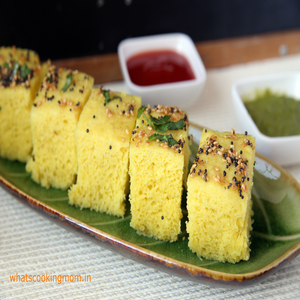
Dish: dhokla